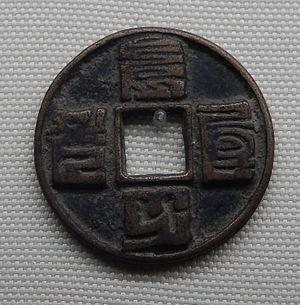
La dynastie Yuan est un khaganat mongol qui a régné sur la Chine de 1271 à 1368, après que les Mongols aient conquis les territoires de la dynastie des Xia occidentaux, de la dynastie Jin et de la dynastie Song. Ils ont laissé se poursuivre la production de pièces de monnaies en cuivre frappées localement, ainsi que l'utilisation de pièces de monnaies plus anciennes datant des dynasties précédentes. Par contre, ils ont immédiatement supprimé le papier monnaie émit par les Jin car il avait été fortement dévalué, a cause de l'inflation due aux guerres entre les Jin et les Mongols. Après la conquête de la dynastie Song, les Mongols ont commencé à émettre leurs propres pièces de cuivre, en grande partie basées sur des modèles plus anciens datant de la dynastie Jin. Mais, très vite, les mongols ont préféré utiliser les Chāo et les Sycees en argent, les pièces tombant finalement largement en désuétude. Dans un premier temps, les Yuan mettent en place un système ou la valeur totale des billets émis ne dépasse pas la valeur du stock d'or et d'argent dont dispose le gouvernent pour les rembourser si besoin est.